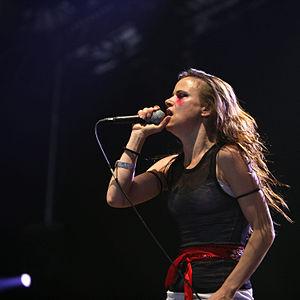
Juliette Lewis du groupe Juliette and the Licks aux Eurockéennes de 2007.
Juliette Lewis, de son vrai nom Juliette Lake Lewis, née le 21 juin 1973 à Los Angeles, en Californie, aux, est une actrice et chanteuse américaine.